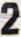
Number: 2